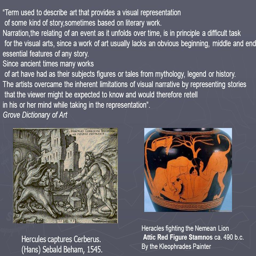
term used to describe art that provides a visual representation of some kind of story , sometimes based on literary work .